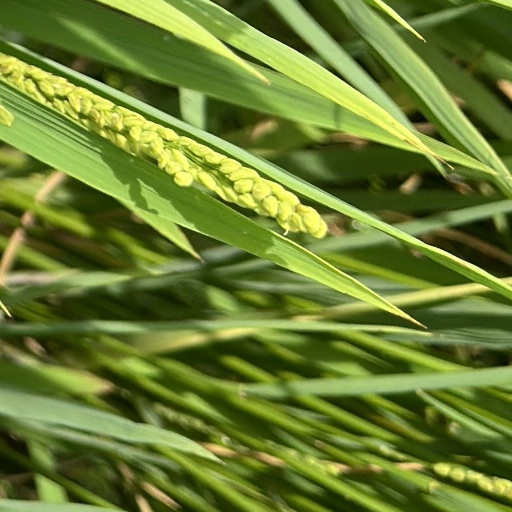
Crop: rice